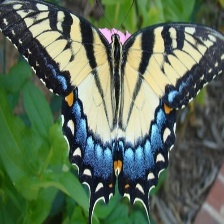
Species: YELLOW SWALLOW TAIL